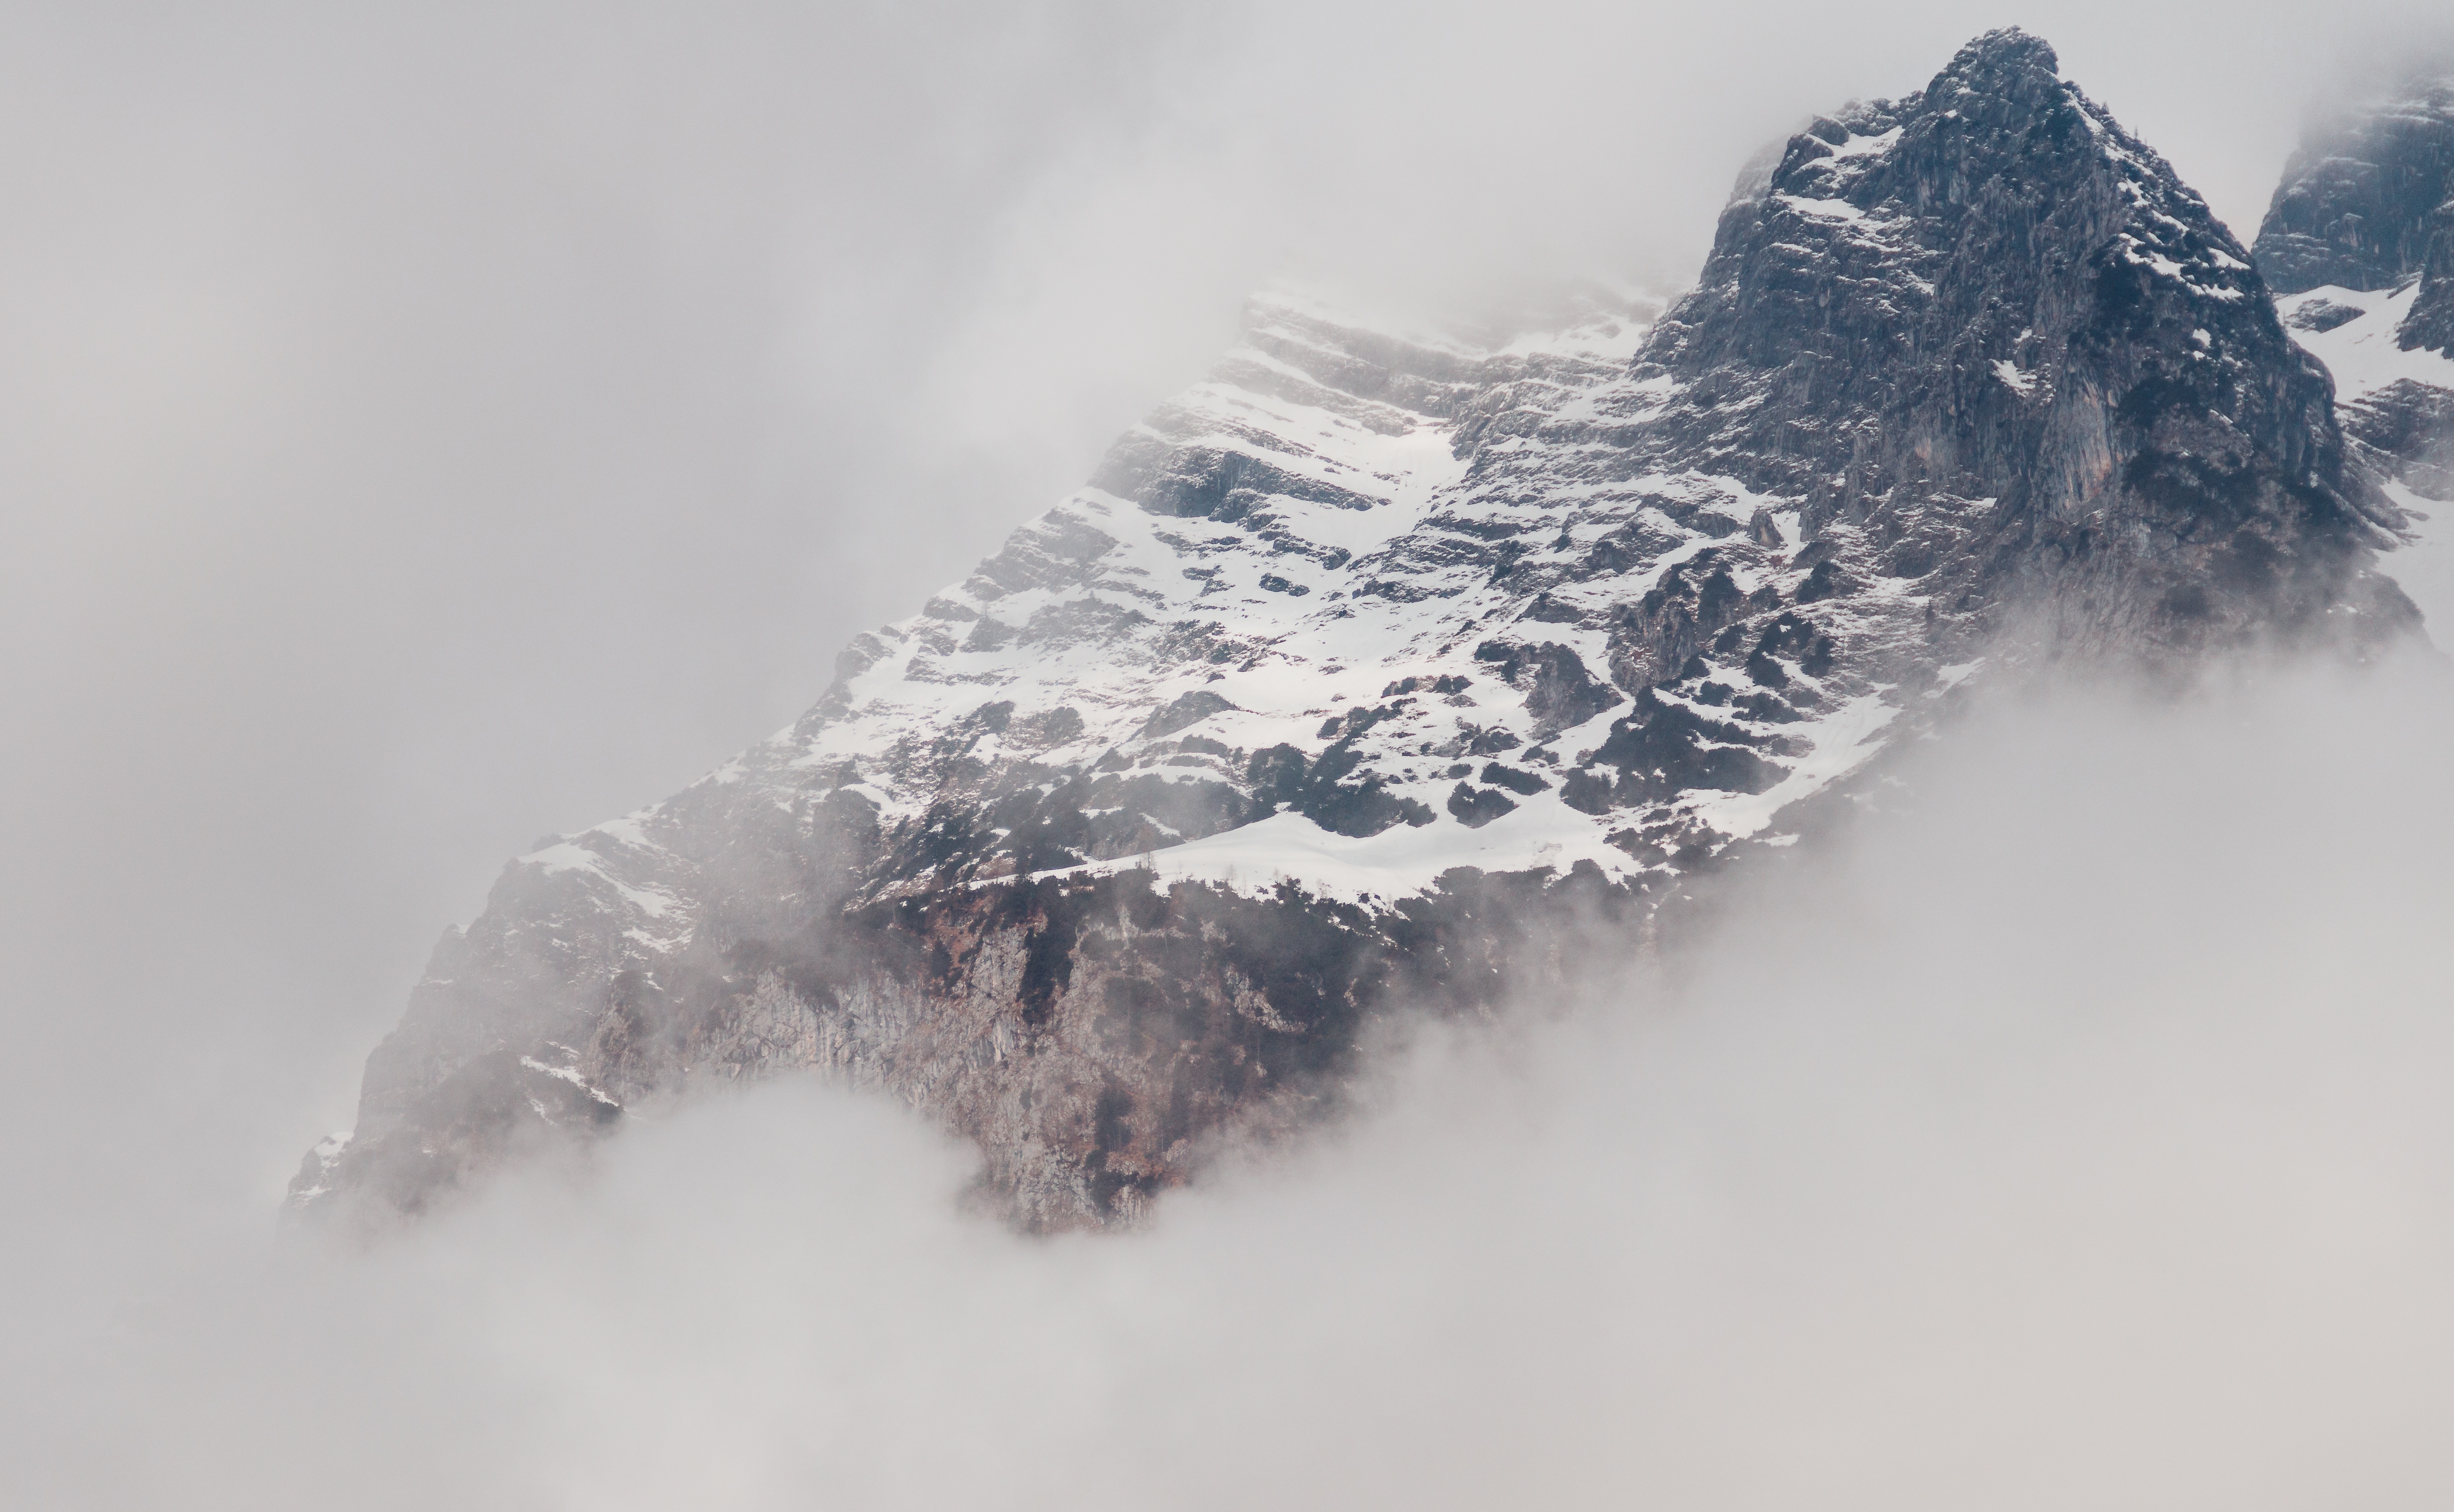
mountain, snow, winter, frost, mountain range, ice, weather, season, blizzard, freezing, atmospheric phenomenon, atmosphere of earth, geological phenomenon, winter storm